Heiligenschein

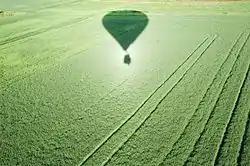
Heiligenschein, or hotspot, around the shadow of a hot-air balloon cast on a field of standing crops (Oxfordshire, England)

Nearly spherical dew droplets act as lenses to focus the light onto the surface behind them. When this light scatters or reflects off that surface, the same lens re-focuses that light into the direction from which it came. This configuration is similar to a cat's eye retroreflector. However a cat's eye retroreflector needs a refractive index of around 2, while water has a much smaller refractive index of approximately 1.33. This means that the water droplets focus the light about 20% to 50% of the diameter beyond the rear surface of the droplet. When dew droplets are suspended on trichomes at approximately this distance away from the surface of a plant, the combination of droplet and plant acts as a retroreflector. Any retroreflective surface is brightest around the antisolar point.